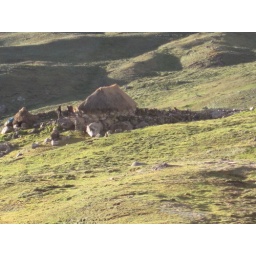
Local homes are built with stone walls, grass roofs, and stone fences to keep in animals.